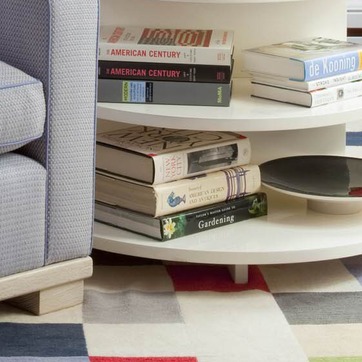
Material: paper